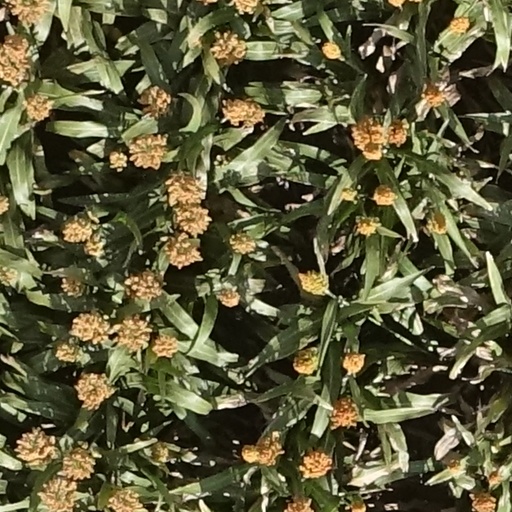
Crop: sorghum